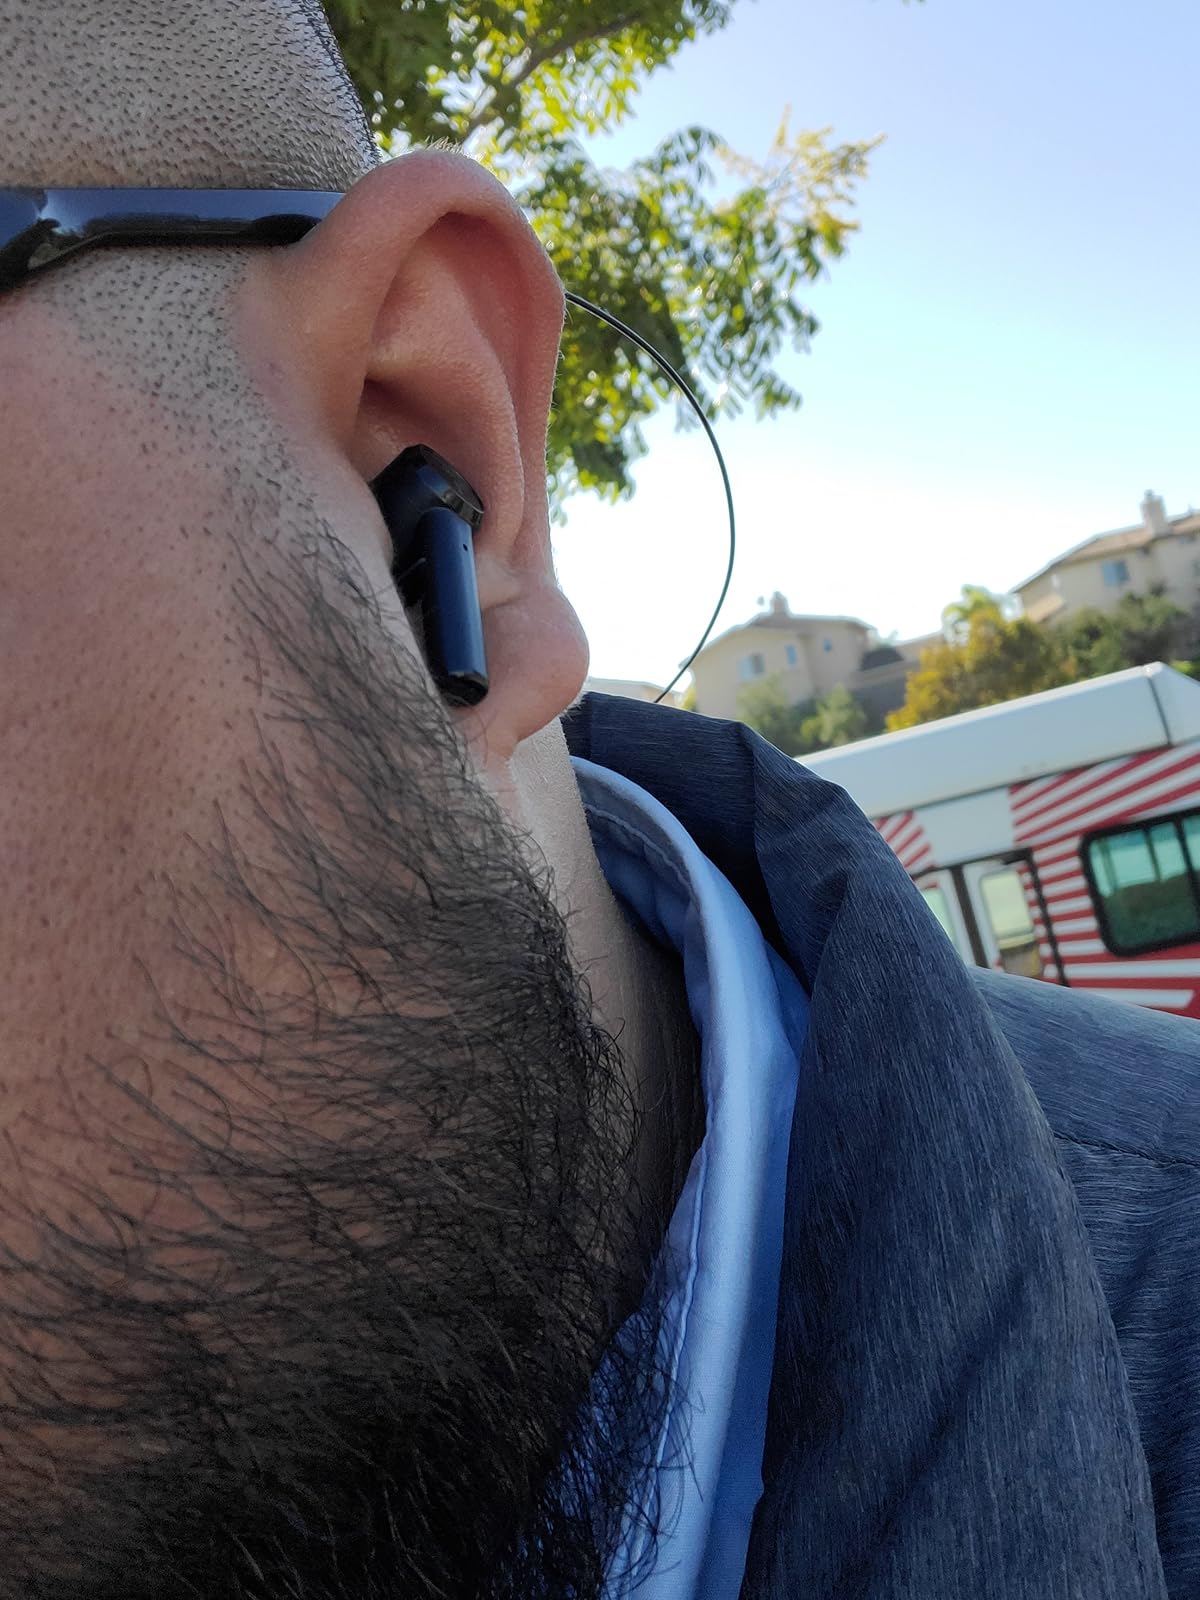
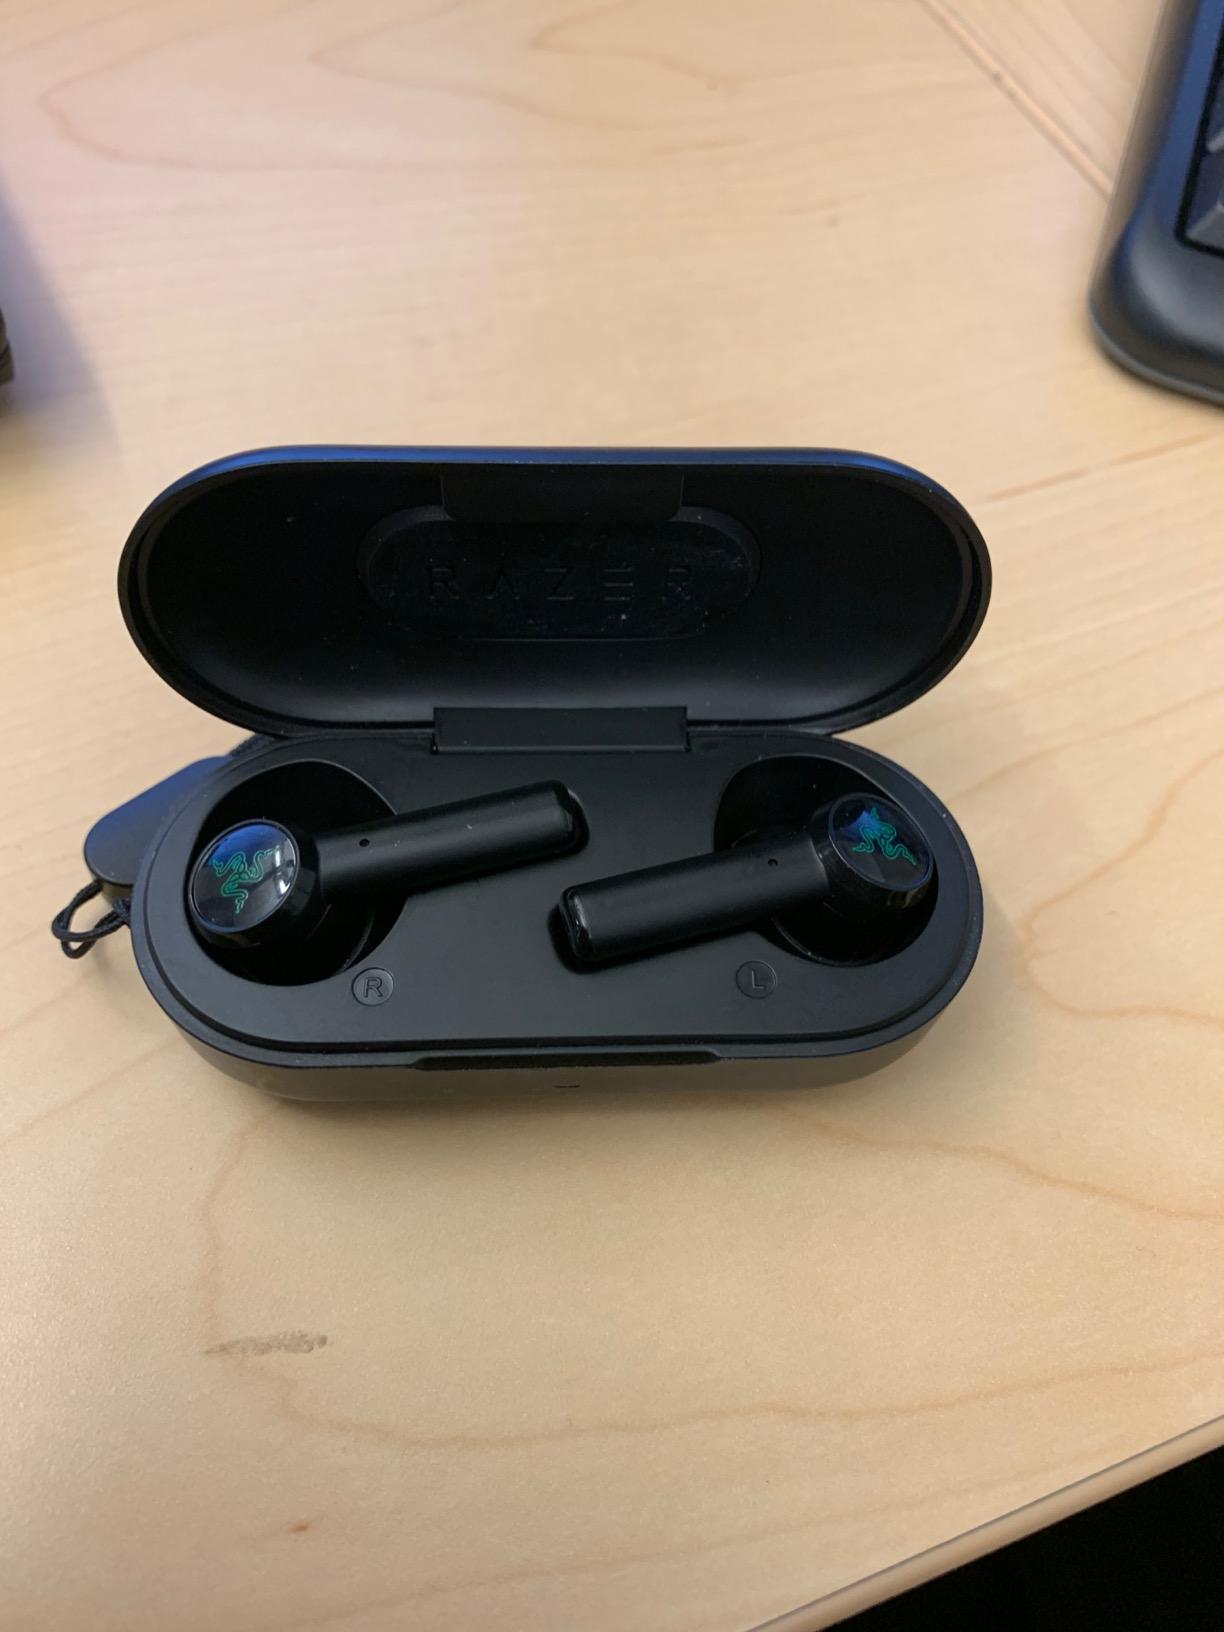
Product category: earbuds
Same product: yes